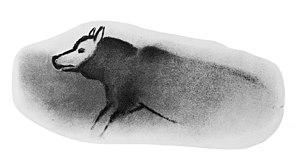
Le Loup, aussi appelé Loup commun ou Loup gris, est l'espèce de canidés la plus répandue. L'appellation la plus courante est « loup » tout court, bien que ce nom désigne également d'autres canidés.